Al-Mansur of Tidore

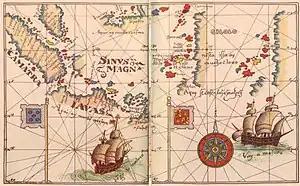
Map showing the claim that Maluku lay within the Spanish rather than Portuguese sphere of power, ostensibly justifying the actual Spanish arrival to Tidore in 1521.

The potential profits of the trade in spices made the Portuguese equip an expedition to reach the Spice Islands soon after their conquest of Malacca. It arrived in Banda in 1512 and took in cargoes of spices. On the return trip, however, one of the boats was lost and the survivors made it to Ambon. The Sultans of Tidore and Ternate both sensed that they might profit on an alliance with the warlike strangers, and sent fleets to invite them. The Ternate squadron came first and escorted the Portuguese group to their ruler Bayan Sirrullah. This was the beginning of a Ternate-Portuguese strategic alliance that lasted with many twists and ruptures until 1570. Al-Mansur, in turn, received the Spanish Magellan expedition with open arms when it appeared in late 1521. Magellan had been killed in the Philippines some months earlier and the expedition was headed by João Lopes de Carvalho and Juan Sebastián Elcano. Al-Mansur regarded the Spanish as a potential counterweight against Ternate-Portugal, and assured them that they were expected since he had dreamt of the arrival of foreign ships. In his eagerness to bond the strangers he proclaimed that Tidore was to be renamed Castile and assured his devotion to the Spanish Crown. The travelogue of Antonio Pigafetta described the Sultan as a handsome man of about 45 years and a great astrologer. His dress consisted of a white shirt with gold-embroidered sleeves, a sarong reaching almost to the ground, and a silk headdress with a garland of flowers. He tied the various clans to him by means of taking one or two from each as co-wives. Al-Mansur's residence was a large house outside the main settlement where he stayed with a few hundred women.